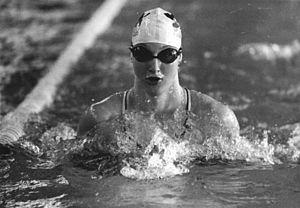
Ute Geweniger, née le 24 février 1964 à Karl-Marx-Stadt, est une nageuse est-allemande.